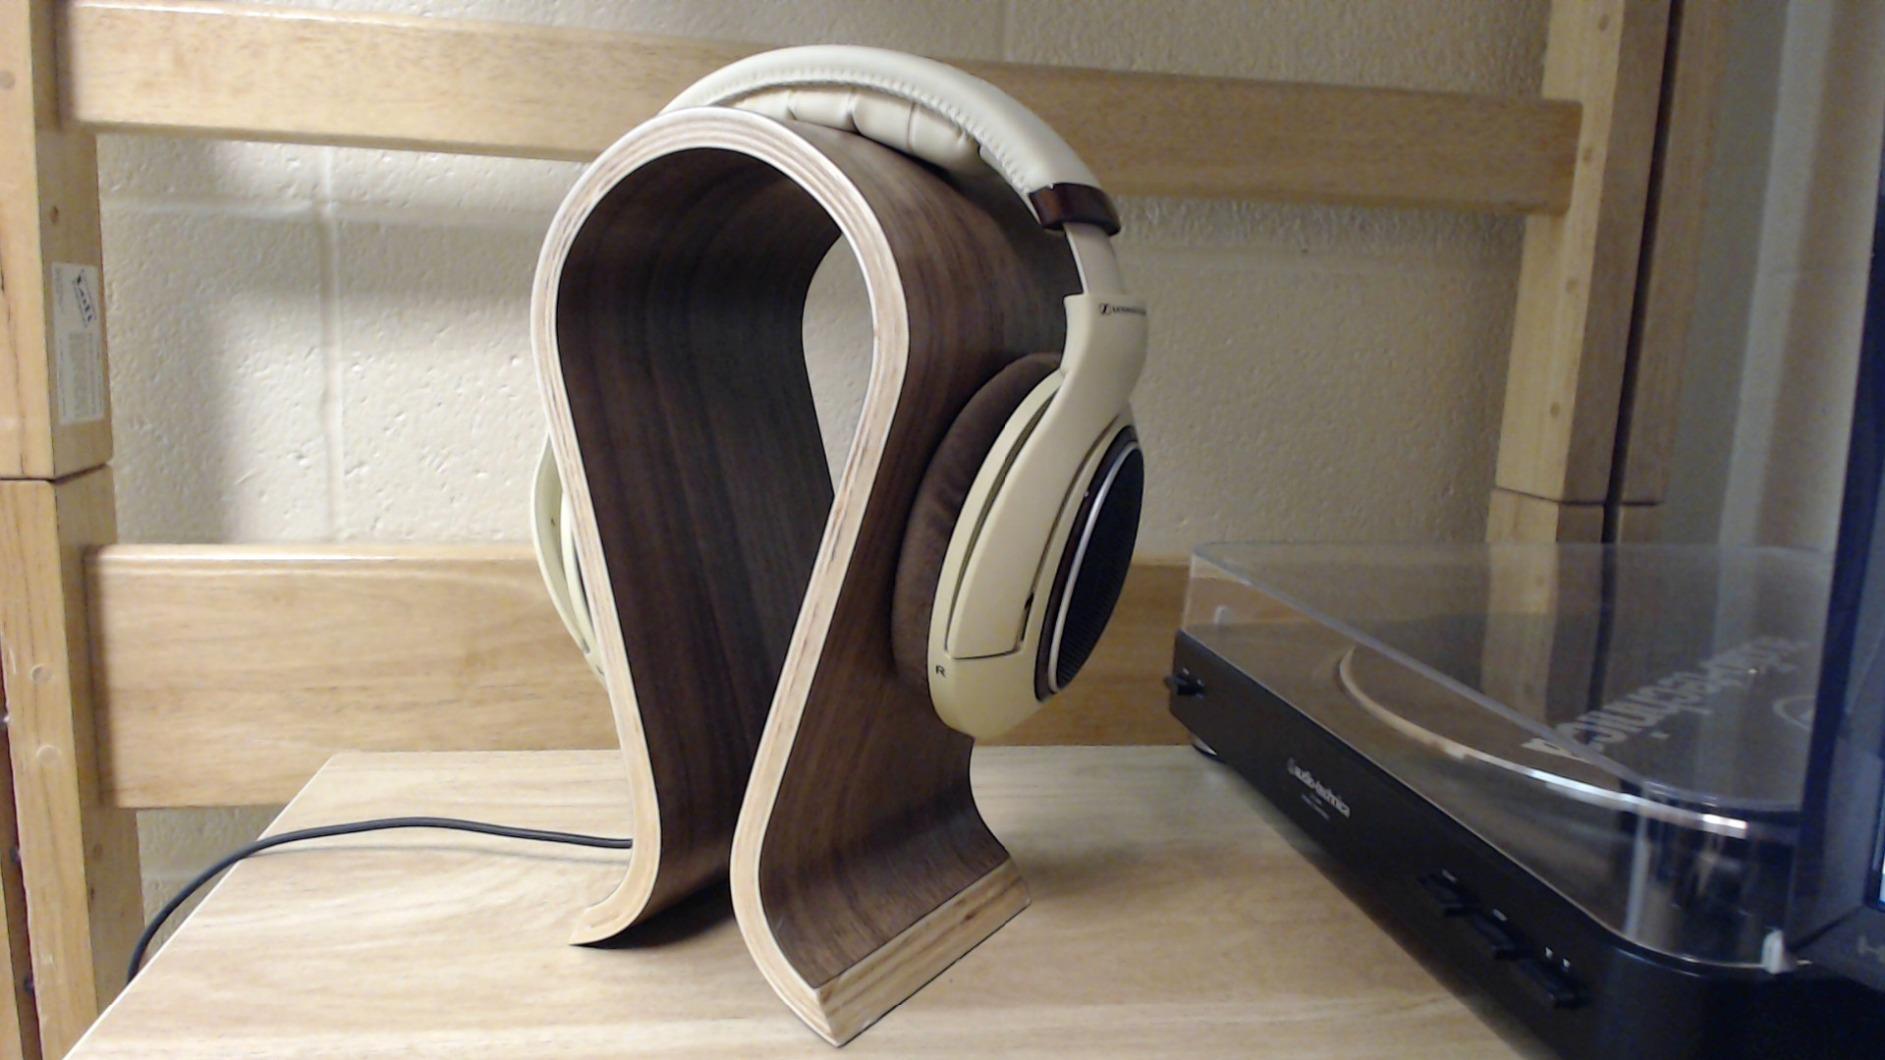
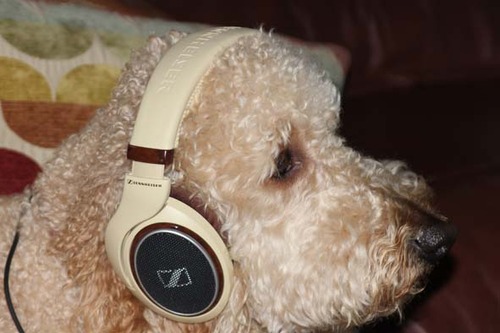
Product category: headphones
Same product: yes